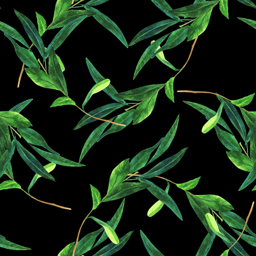
a seamless pattern with a watercolor drawing of a green olive branch on a black background